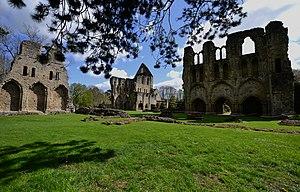
Mildgyth ou encore Mildgytha, est une religieuse d'origine anglo-saxonne qui a vécu au VIIᵉ siècle. Canonisée, elle est fêtée le 17 janvier.